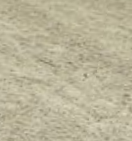
Surface type: compacted